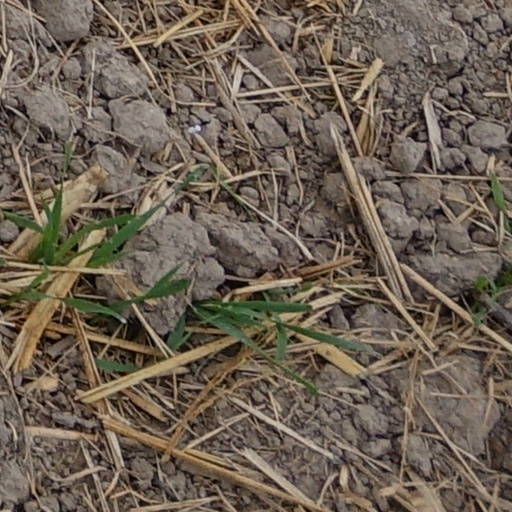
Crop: wheat